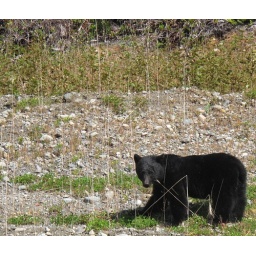
A young black bear fattening up in preparation for hibernation